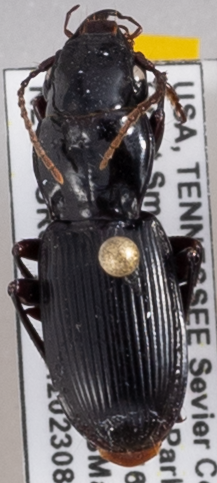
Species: Pterostichus acutipes acutipes
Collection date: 2023-08-01
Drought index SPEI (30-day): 0.86
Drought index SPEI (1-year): -0.17
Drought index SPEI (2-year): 0.594